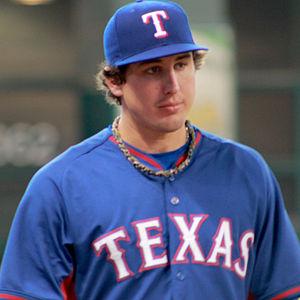
Derek Lane Holland est un lanceur gaucher de baseball.